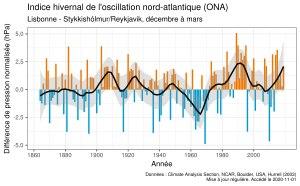
L’oscillation nord-atlantique désigne un phénomène touchant le système climatique du nord de l'océan Atlantique. L'ONA décrit les variations du régime océan-atmosphère sur la région et se mesure généralement comme la différence de pression atmosphérique entre l'anticyclone des Açores et la dépression d'Islande. Elle est notamment corrélée à l’oscillation arctique.